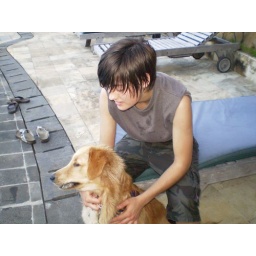
The dog actually ATE that rock he has in his mouth.